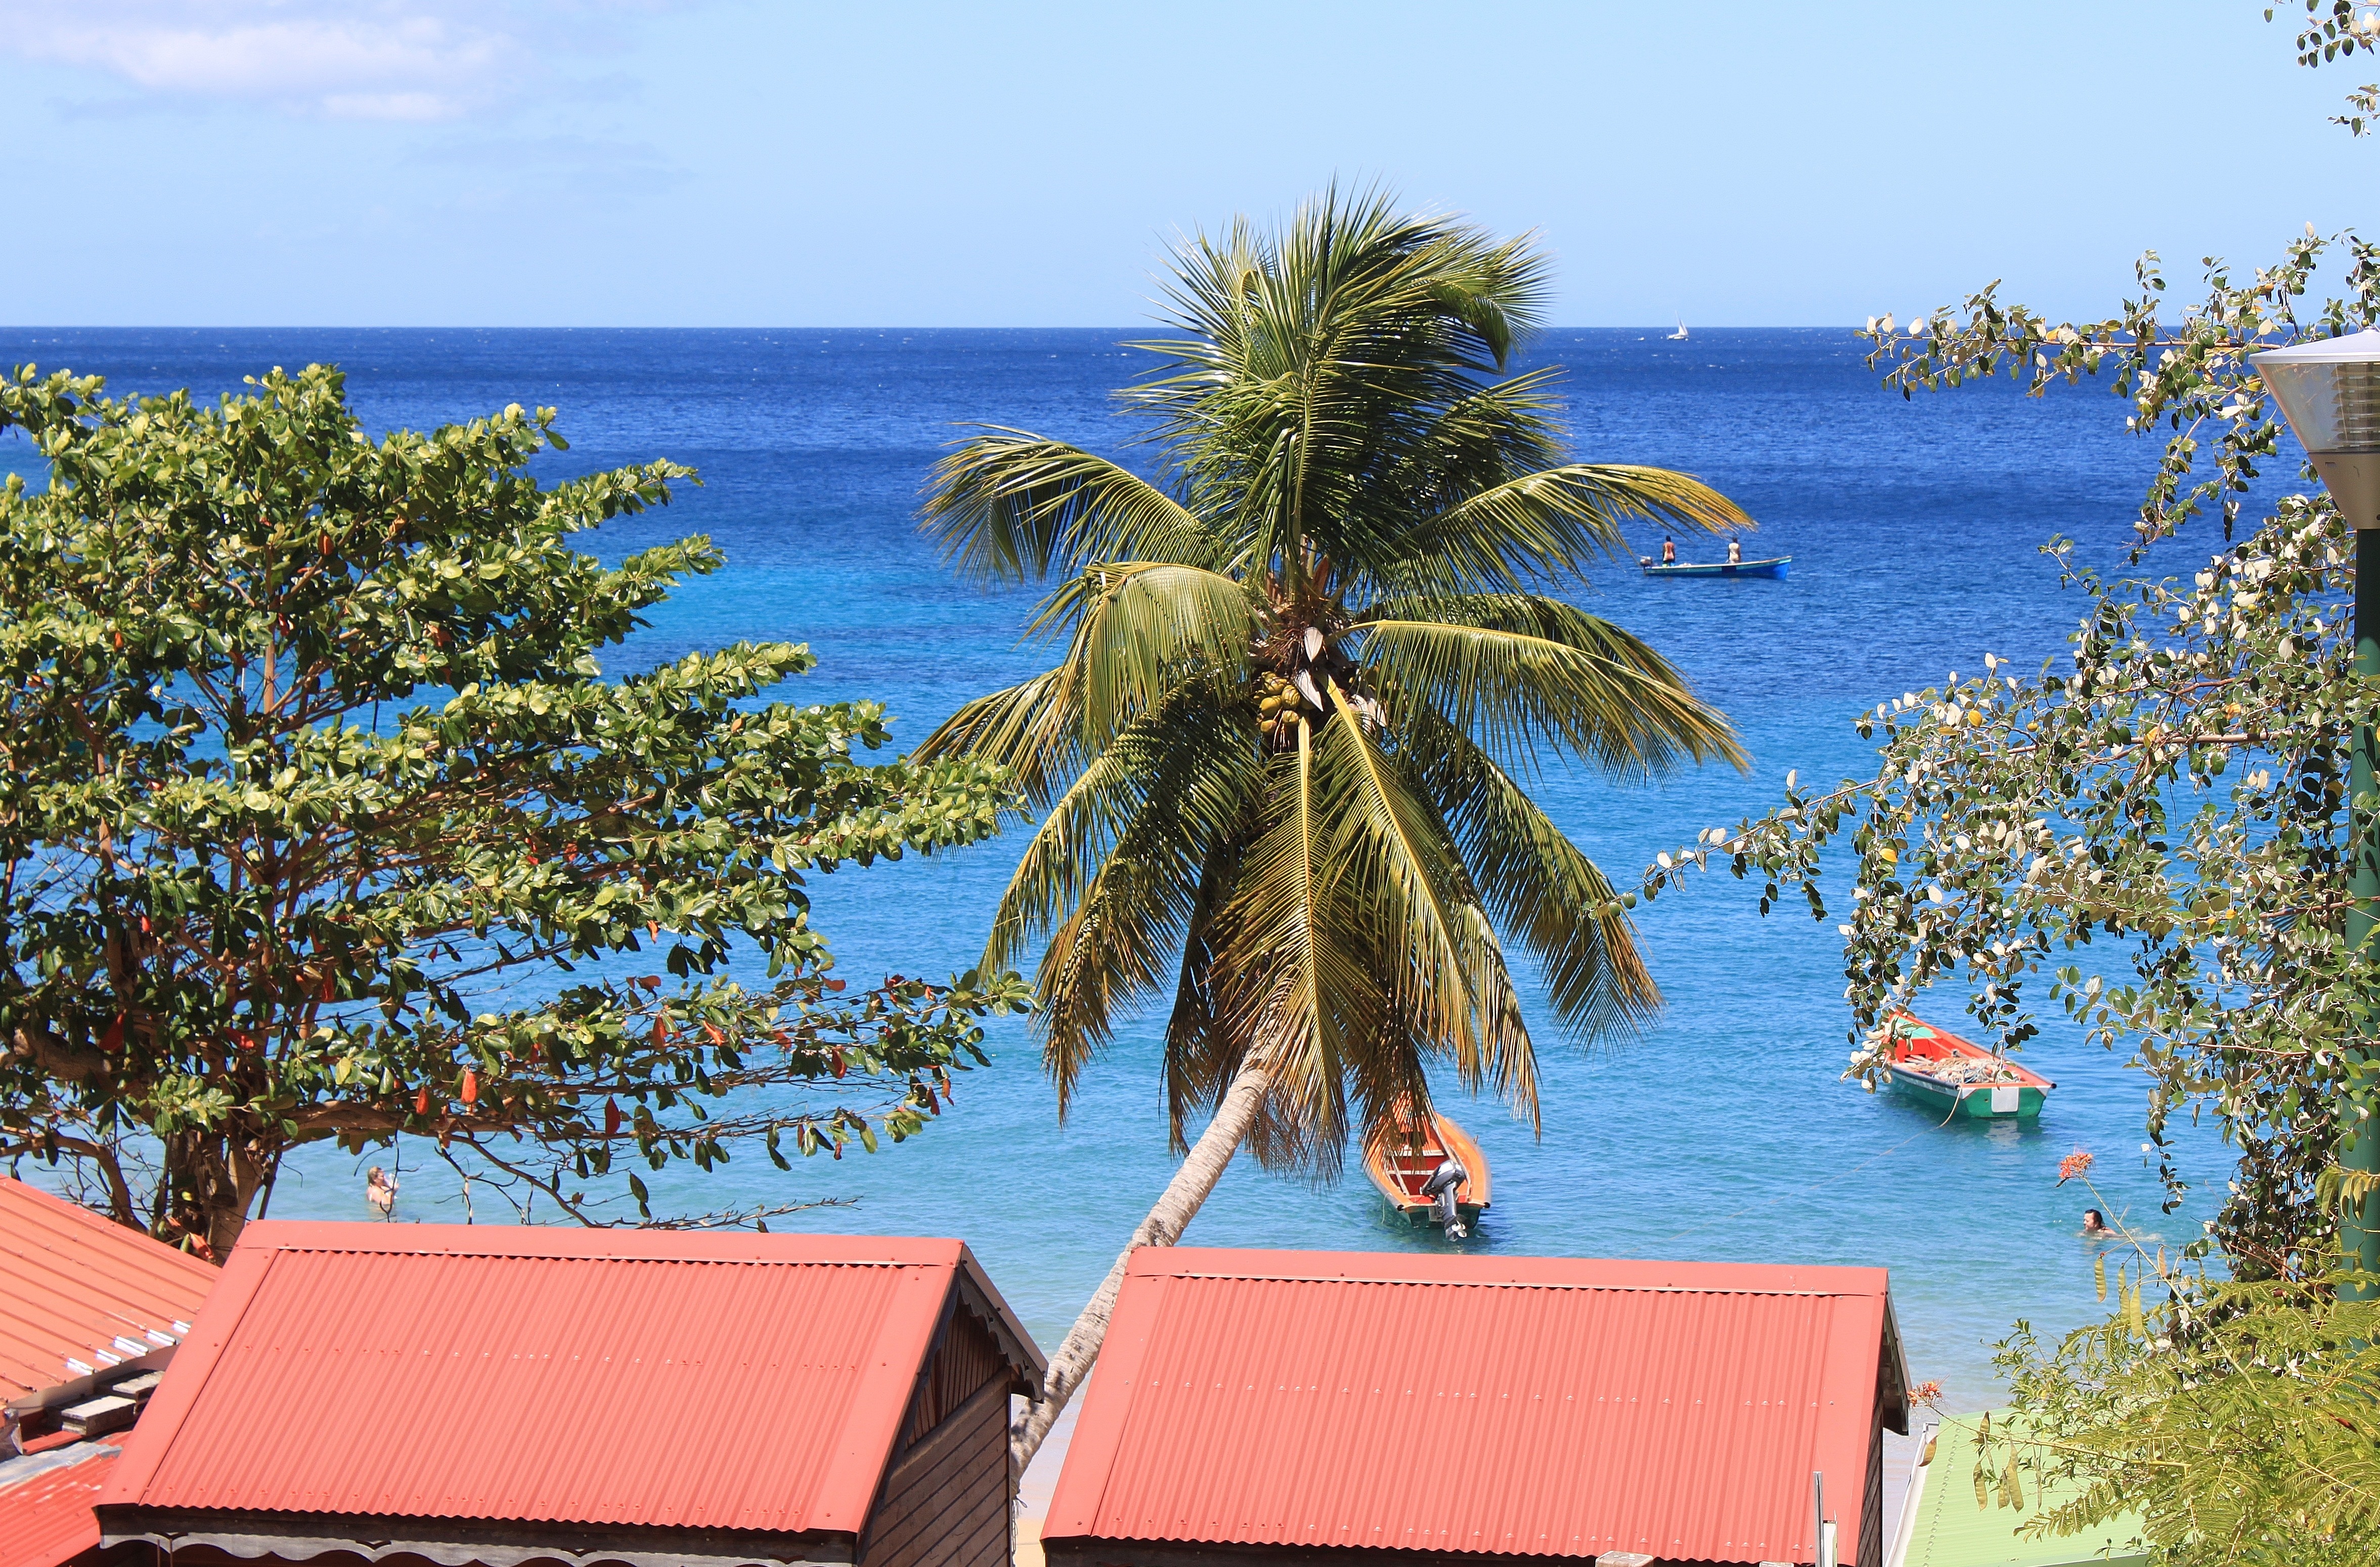
beach, landscape, sea, coast, tree, water, ocean, plant, sky, palm tree, vacation, island, tourism, leisure, resort, caribbean, tropics, martinique, real estate, arecales, coastal and oceanic landforms